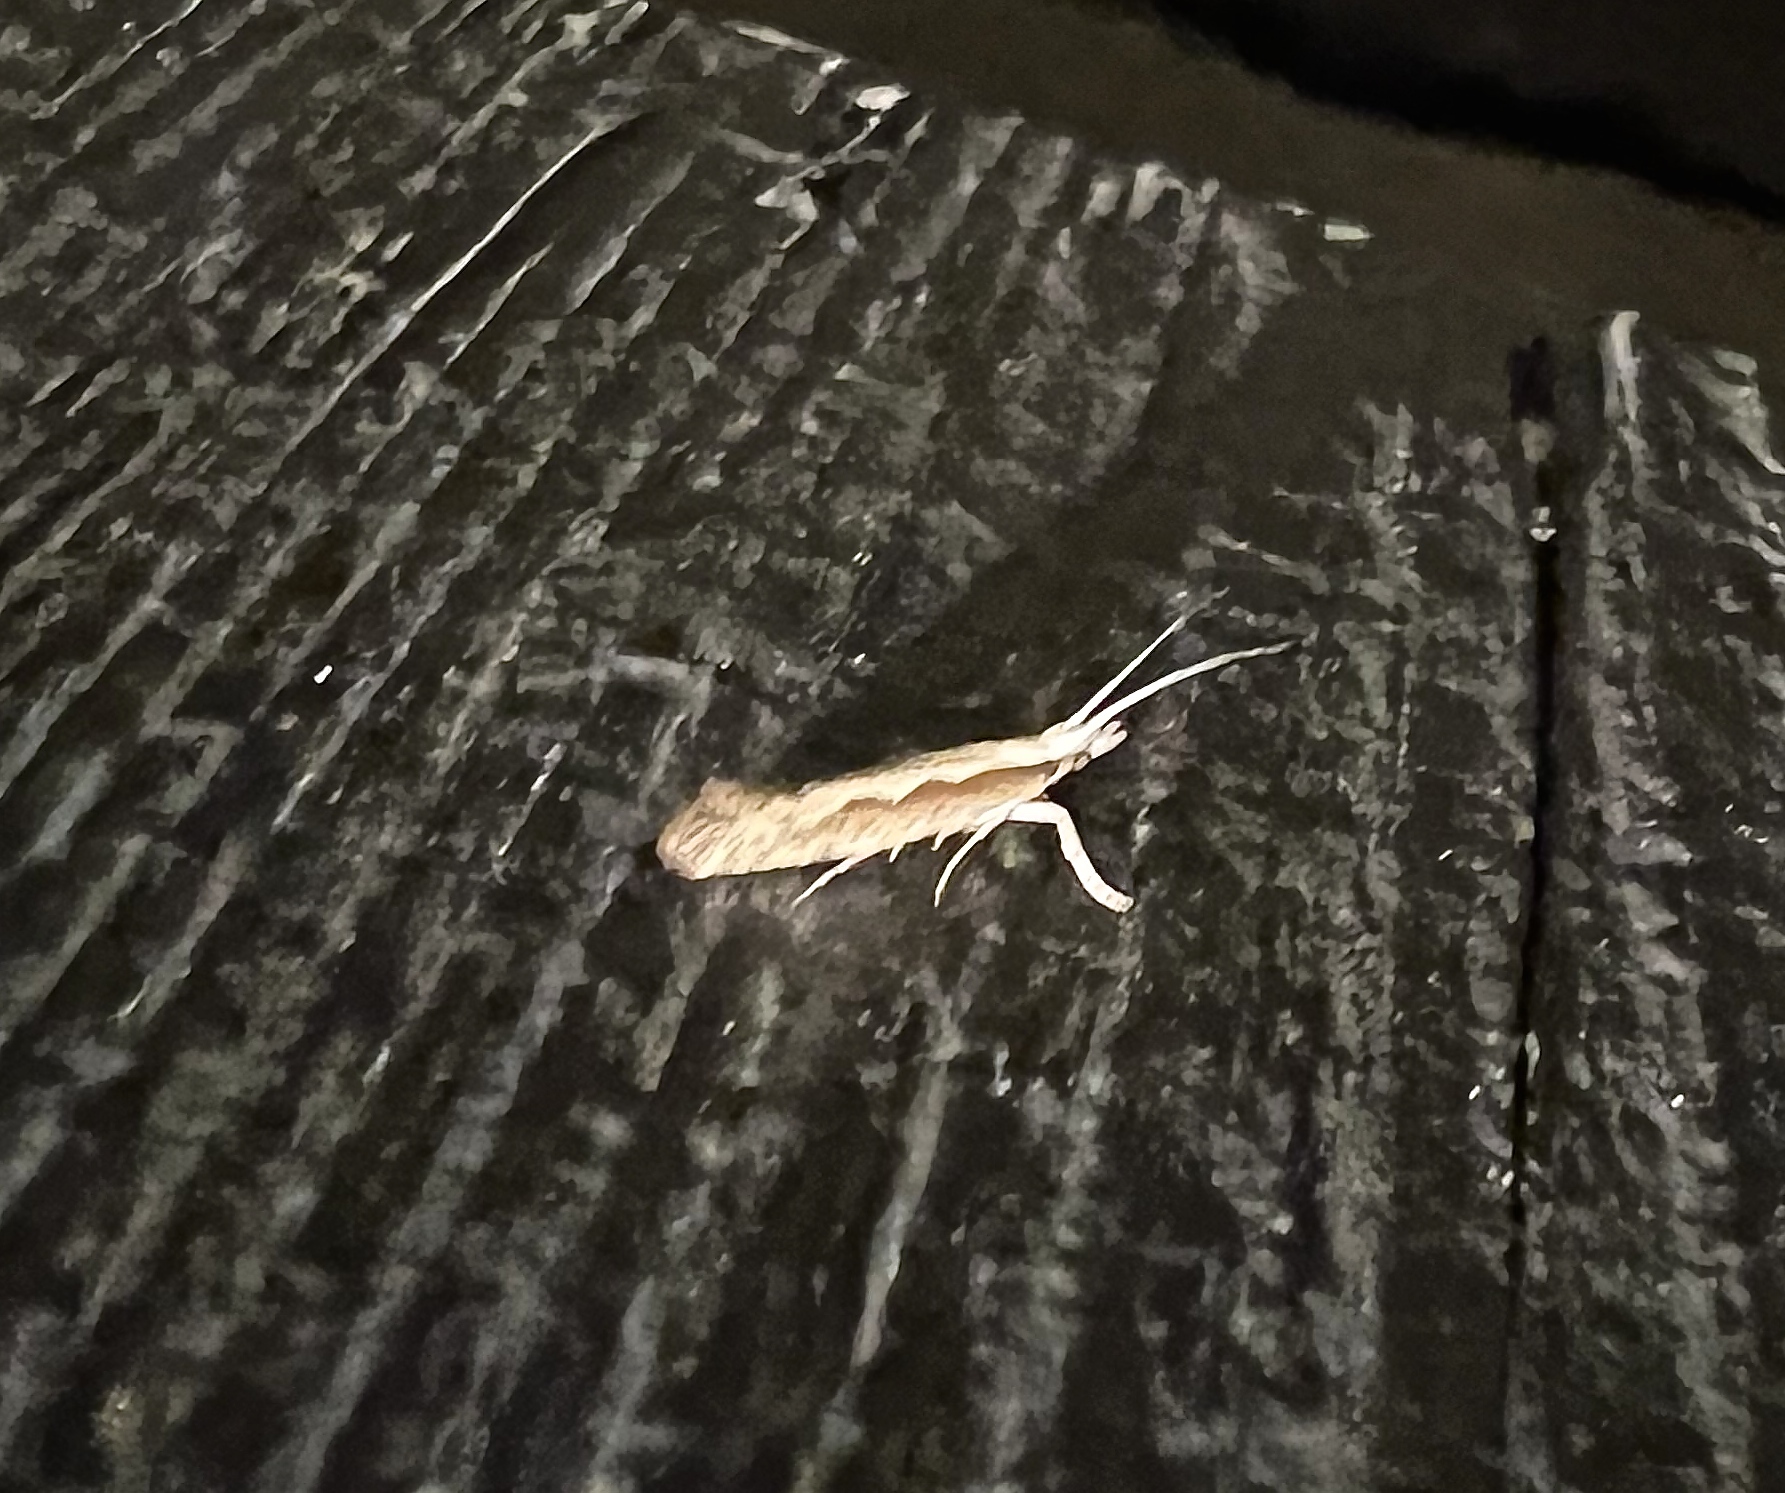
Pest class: diamondback_moth